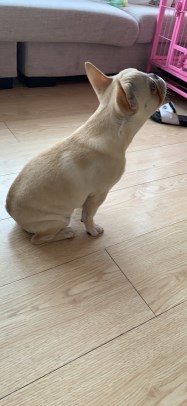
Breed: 1121-n000002-French_bulldog